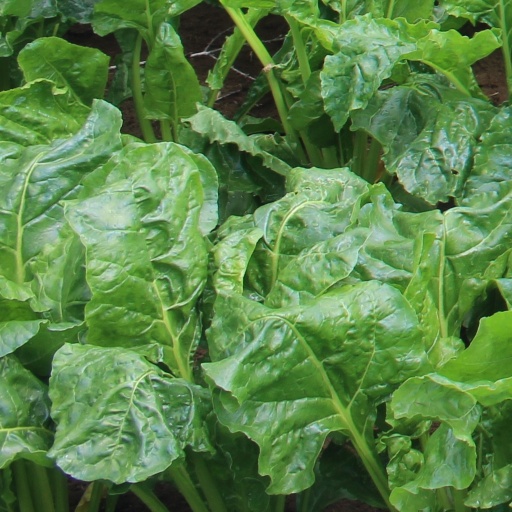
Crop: sugar beet